Autocue

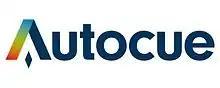
Autocue logo

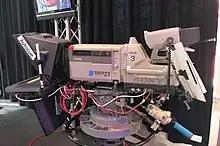
Studio camera with Autocue teleprompter

Autocue is a UK-based manufacturer of teleprompter systems. The company was founded in 1955 and licensed its first on-camera teleprompter, based on a patent by Jess Oppenheimer, in 1962. Its products are used by journalists, presenters, politicians and video production staff in almost every country in the world. In Dutch, "autocue" became a genericized trademark as there is no Dutch word for teleprompter.